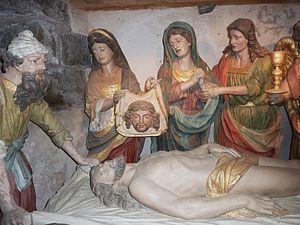
Saint-Thégonnec